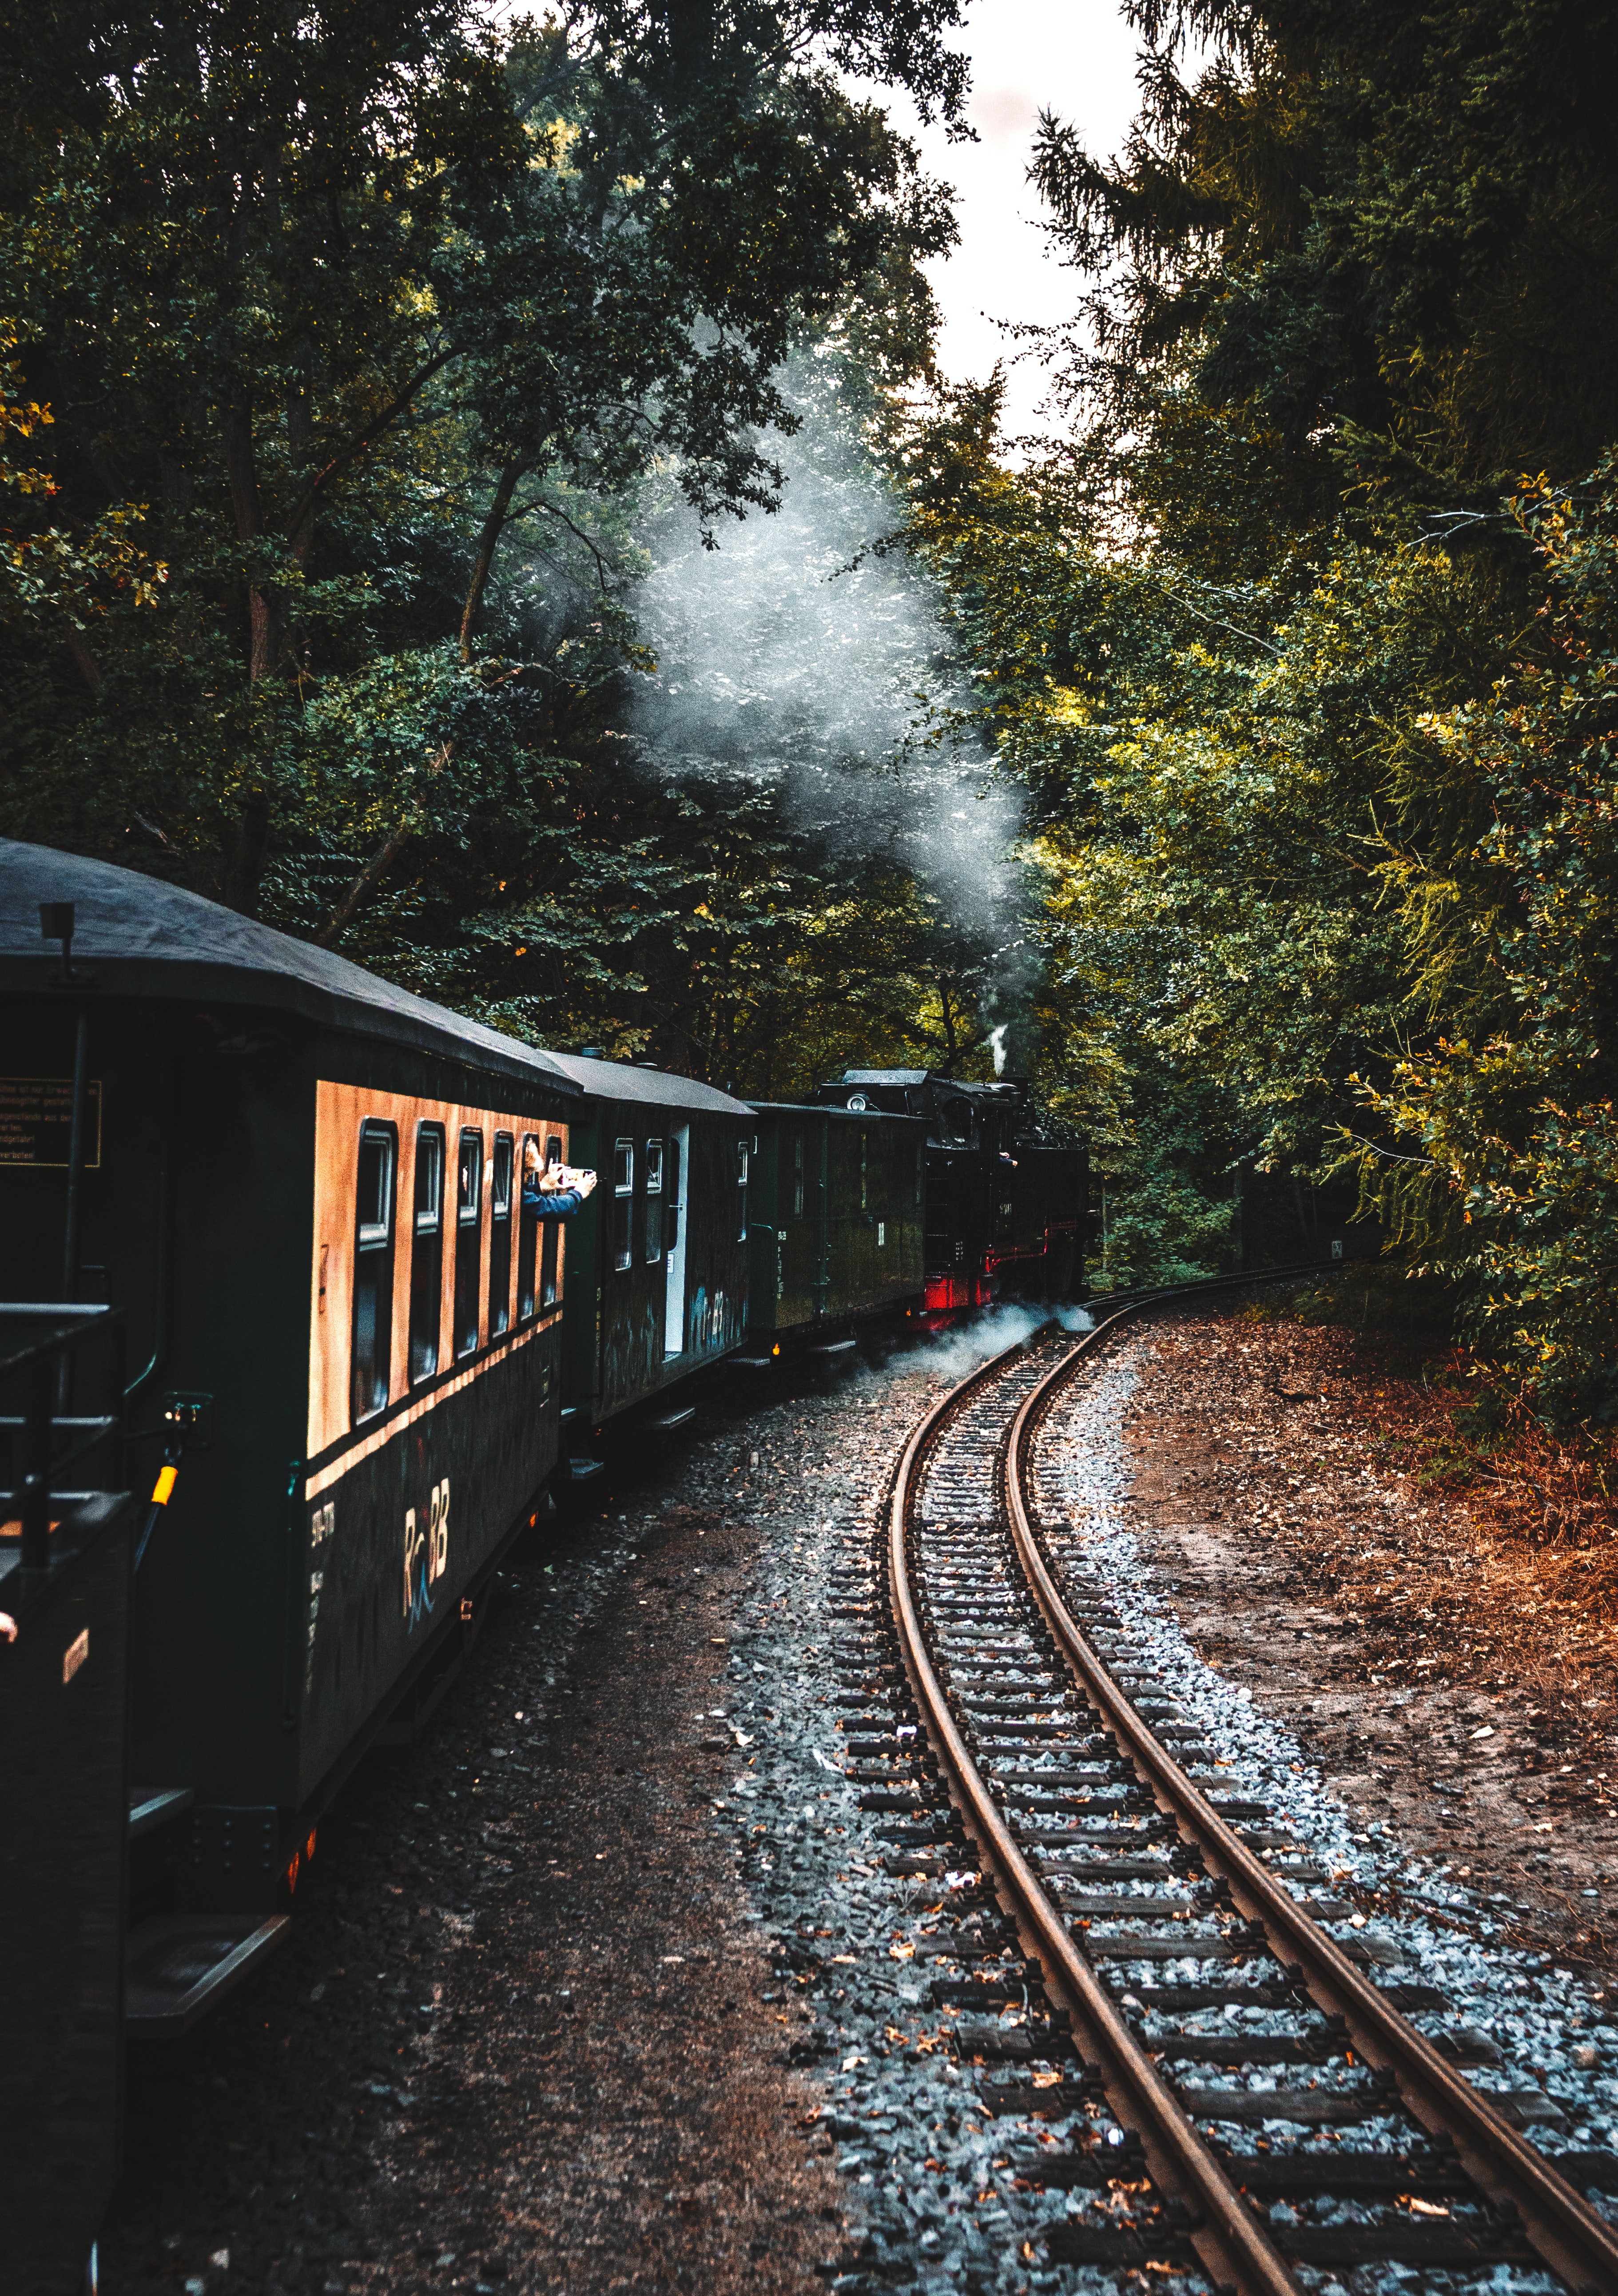
natural, train, plant, rolling stock, track, branch, tree, electricity, railway, sunlight, mode of transport, atmospheric phenomenon, thoroughfare, rolling, woody plant, landscape, morning, rural area, railroad car, Tints and shades, auto part, locomotive, public transport, vehicle, wood, forest, metal, train station, woodland, sky, road, darkness, natural landscape, passenger car, steel, transport, rubble, steam, road surface, symmetry, evening